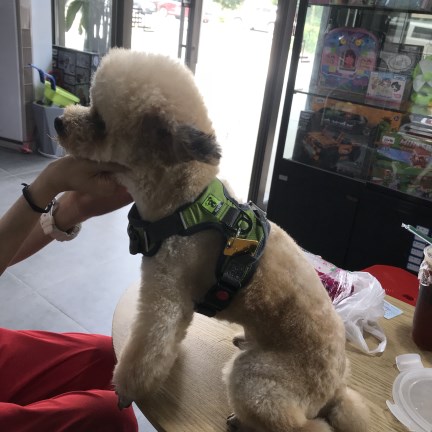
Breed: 2925-n000114-toy_poodle